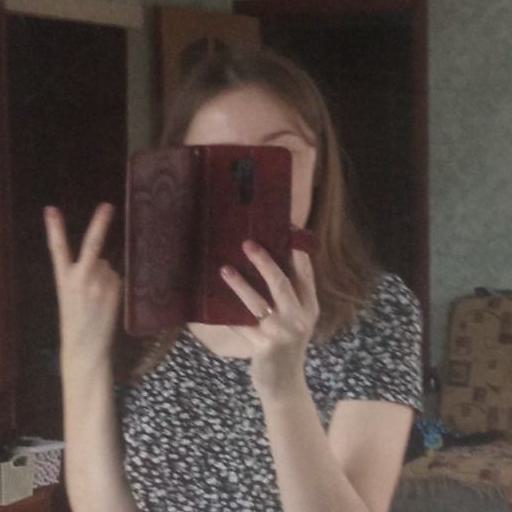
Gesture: no_gesture